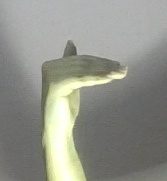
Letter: khaa